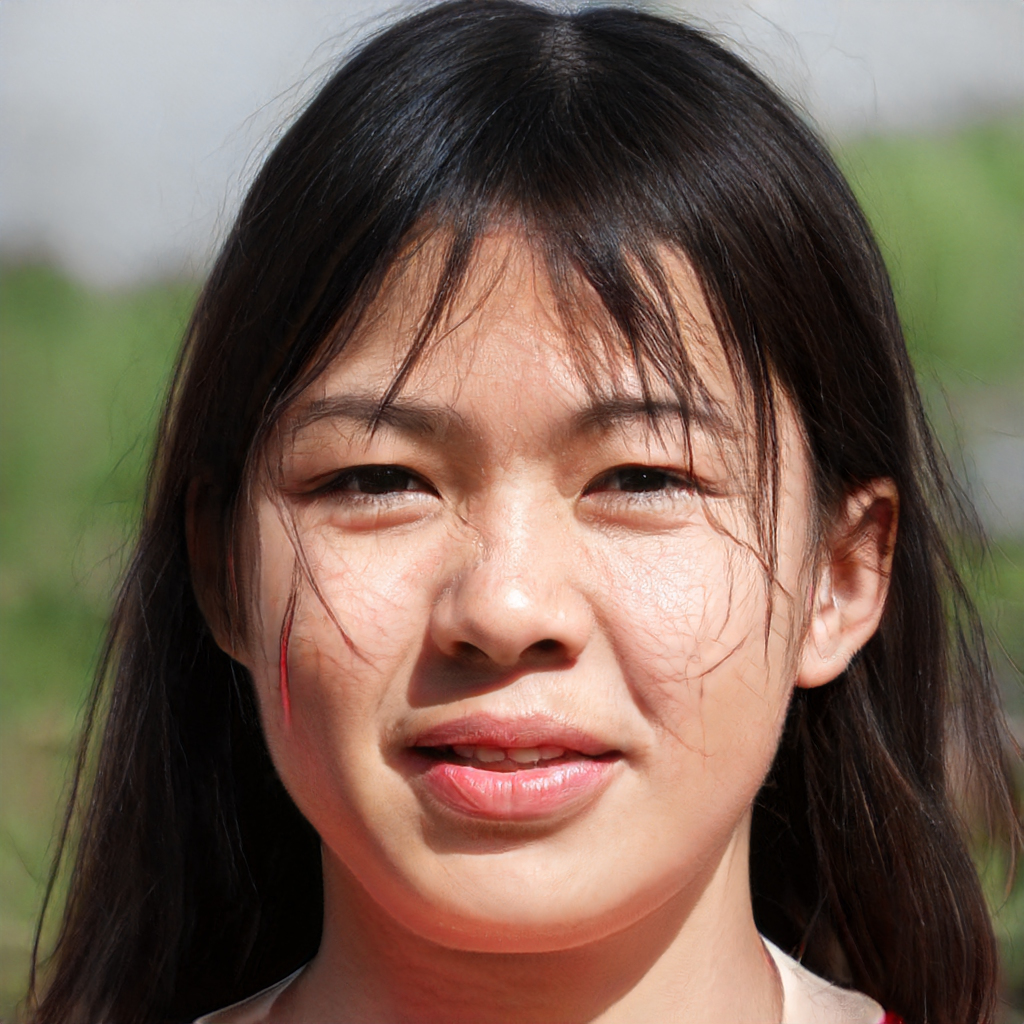
Gender: Female